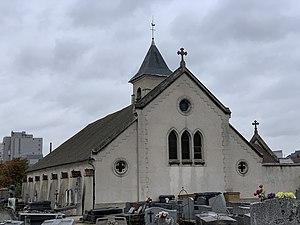
Église Saint-Lucien de La Courneuve.
L'église Saint-Lucien est une église catholique située rue de la Convention à la Courneuve. Elle dépend du diocèse de Saint-Denis et elle est dédiée à saint Lucien.